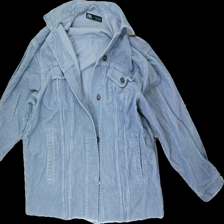
View: front
Type: Jacket
Category: Ladies
Brand: Zara
Colors: Blue
Material: 100% Cotton
Cut: Loose
Size: XS
Season: All
Stains: Major
Price range: <50
Recommended usage: Recycle